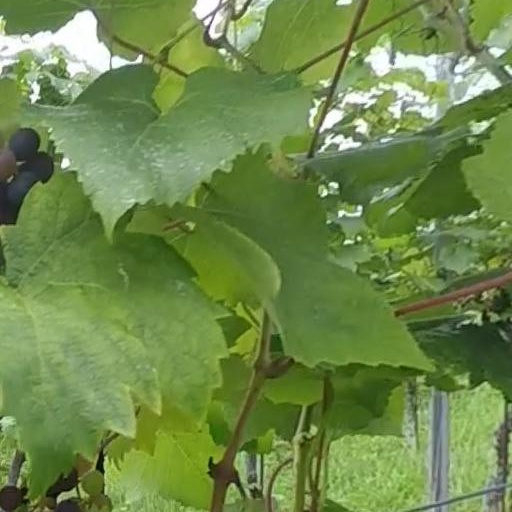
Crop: grape